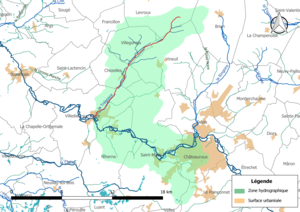
Carte du cours d'eau «
La Trégonce est une rivière française, qui coule dans le département de l'Indre, en région Centre-Val de Loire.